Battle of Ebelsberg

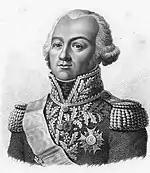
Claude Legrand's troops arrived during a crisis.

Claparède added his two other brigades under Generals of Brigade Joseph Lesuire and Florentin Ficatier, to the battle. Lesuire's command included the 4th battalions of the 27th, 39th, 59th, 69th, and 76th Line Infantry Regiments, while Ficatier led the 4th battalions of the 40th, 64th, 88th, 100th, and 103rd Line. These troops were joined by the elite company of the 19th Chasseurs a Cheval and a section of artillery. Masséna organized a 20 gun artillery battery on the west bank to counter the devastating Austrian artillery fire. An Austrian counterattack from the north threatened the French in the town, but by 1:00 PM, Lesuire's brigade had taken the marketplace and was trying to outflank the enemy near the castle. As Lesuire's brigade faltered, Ficatier assaulted the castle in three columns but was repelled.